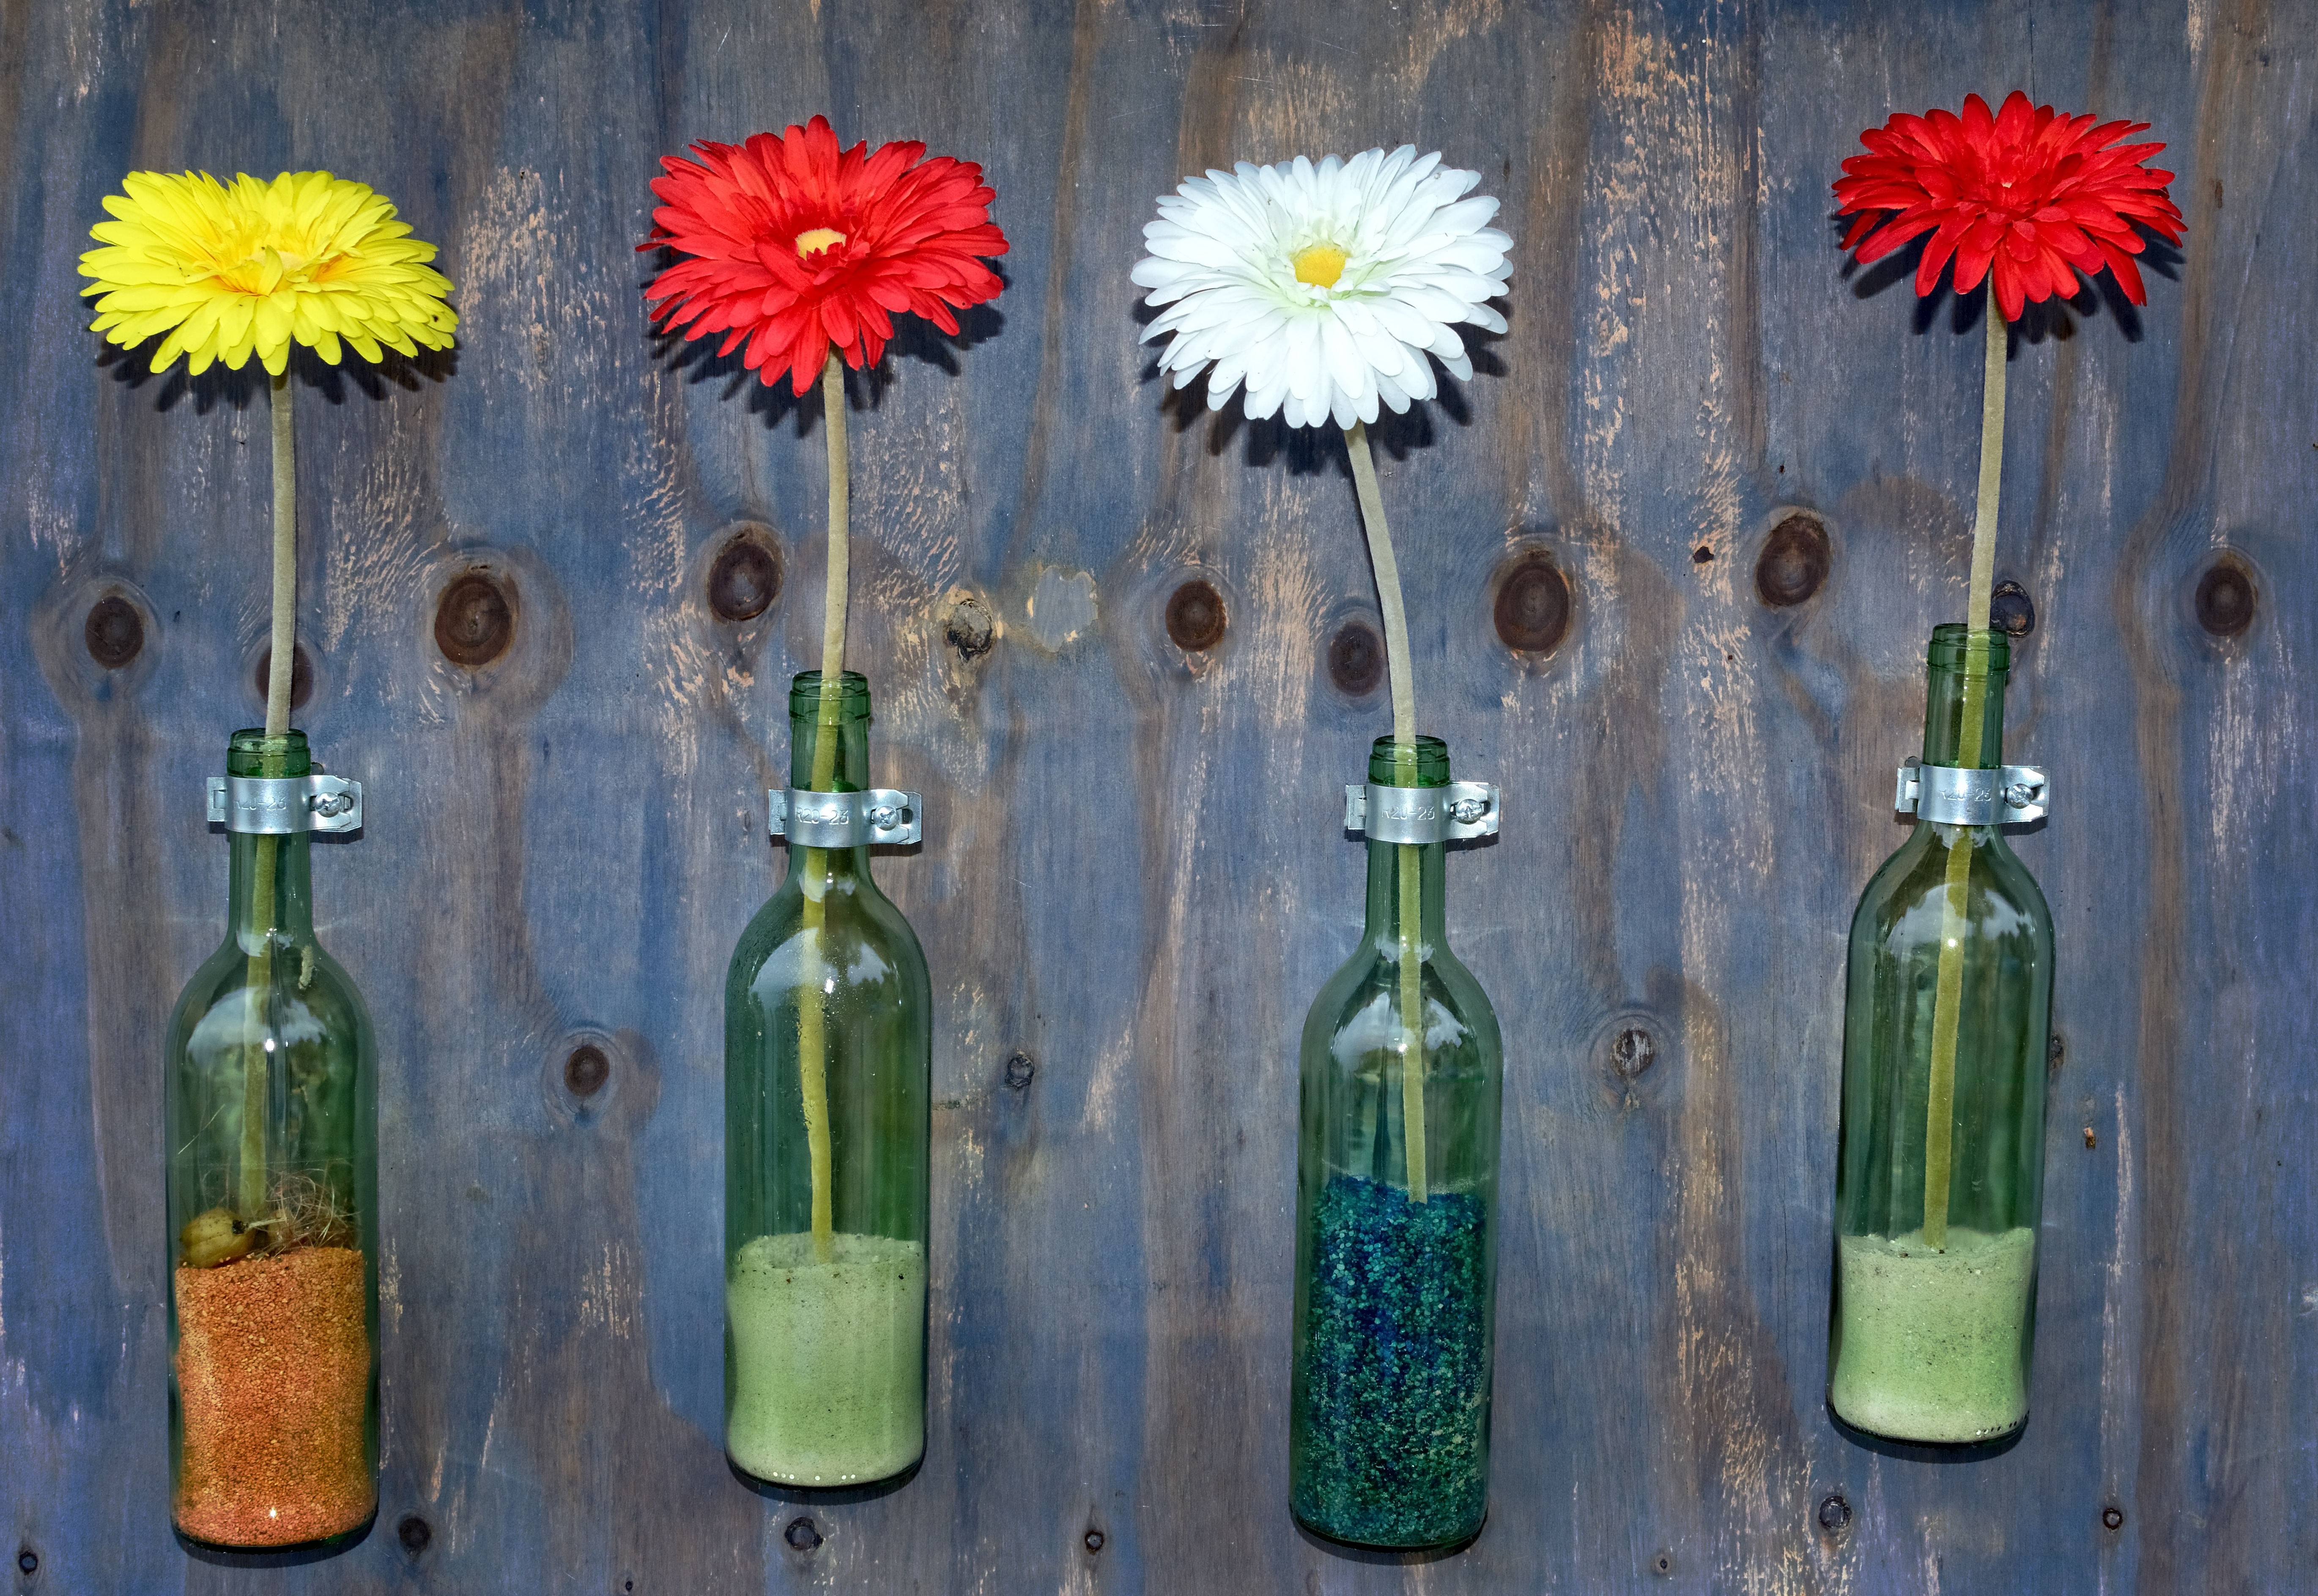
plant, flower, home, wall, vase, decoration, green, bottle, garden, still life, ornament, deco, flowers, glass bottle, alternative, mason jar, jewellery, boards, floristry, wooden board, flowering plant, daisy family, flower vase, land plant, drinkware